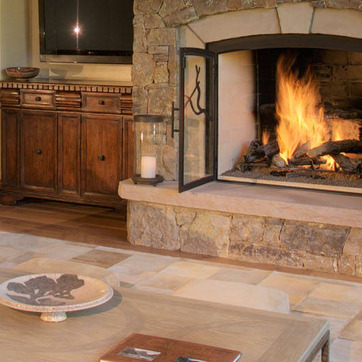
Material: metal